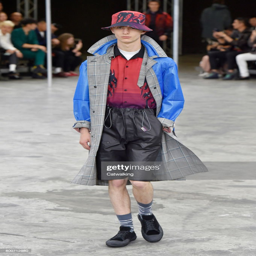
a model walks the runway at the fashion show during paris menswear fashion week .